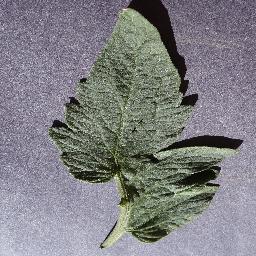
Label: Tomato___healthy